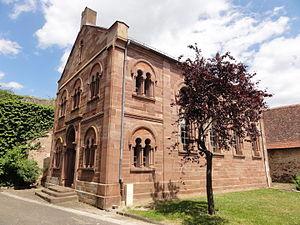
La présente liste de synagogues de France ne se veut pas exhaustive.
Ce tableau présente la liste de tous les monuments historiques de Westhoffen, classés ou inscrits.
La synagogue de Westhoffen est un monument historique situé à Westhoffen, dans le département français du Bas-Rhin.